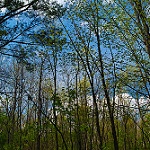
Label: forest